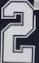
Number: 2